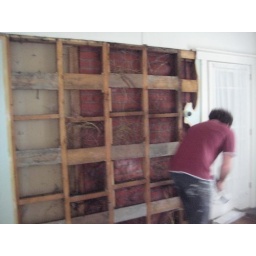
We have beach grass growing in our walls